Seeing Allred

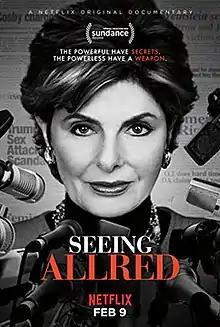
Poster

Seeing Allred is a 2018 documentary film directed by Roberta Grossman and Sophie Sartain, following women's rights attorney Gloria Allred as she takes on cases of sexual assault allegations concerning some of the most famous people in politics and business. The film was released by Netflix on February 9, 2018.